Witchcraft Acts

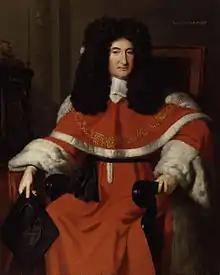
Lord Chief Justice of England Sir John Holt by Richard van Bleeck, c. 1700. Holt greatly influenced the end of prosecutions for witchcraft in England. National Portrait Gallery, London.

Through the 1640s the General Assembly of the Church of Scotland and the Commission of the Kirk lobbied for the enforcement and extension of the Witchcraft Act 1563, which had been the basis of previous witch trials. The Covenanter regime passed a series of acts to enforce godliness in 1649, which made capital offences of blasphemy, the worship of false gods and for beaters and cursers of their parents. They also passed a new witchcraft act that ratified the existing act of 1563 and extended it to deal with consulters of "Devils and familiar spirits", who would now be punished with death.